Downtown Clinton Historic District

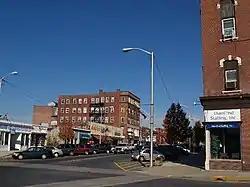
corner of High & Union Streets

The Downtown Clinton Historic District is a historic district encompassing the main downtown area of Clinton, Massachusetts. It extends along High Street, between Union Street in the south, and Ring and Prospect Streets in the north, and includes several adjacent buildings on Church Street, a major cross street. The area was developed between roughly 1840 and the 1920s, and its architecture is reflective of this period. The oldest buildings are Italianate in style, while those built later are predominantly Colonial Revival in character. The district includes 31 contributing buildings. One of the oldest buildings in the district is the Brimhall Building at 92-116 High Street, which was built in 1857, but received a Colonial Revival facelift in 1915.